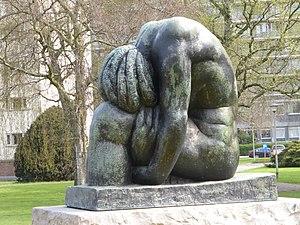
Karel Aubroeck est un sculpteur et peintre expressionniste flamand. Il est surtout connu pour ses sculptures monumentales telles que la statue équestre du roi Albert Ier à Nieuport et le groupe de sculpture des frères Van Raemdonck sur la Tour de l'Yser à Dixmude.